Luis Funes

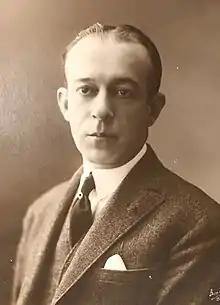
Luis Funes (1882–1970)

Luis Funes (1882–1970) was an Argentine politician and a member of the Democratic Party of Córdoba, who took over as interim governor of Córdoba in 1936.